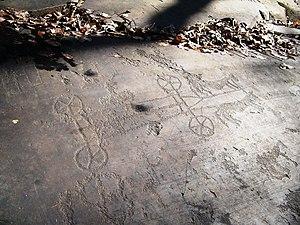
L'Âge du bronze est la période de la Protohistoire et de l'Histoire caractérisée par l'existence de la métallurgie du bronze, nom générique des alliages de cuivre et d'étain. L'Âge du bronze succède au Néolithique final et précède l'Âge du fer dans de nombreuses régions de l'Ancien Monde.
En agriculture et agronomie, le labour est une technique de travail du sol, ou plus précisément de la couche arable d'un champ cultivé. Généralement effectué avec une charrue, il consiste à ouvrir la terre à une certaine profondeur, à la retourner, avant de l'ensemencer ou de la planter. Le labour est généralement évité en agriculture de conservation.